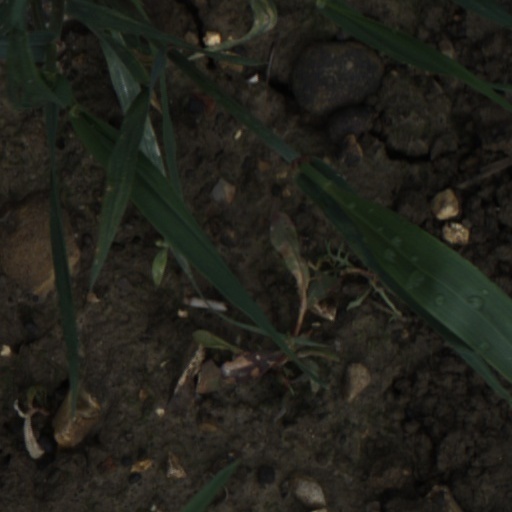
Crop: wheat